Sheng Long

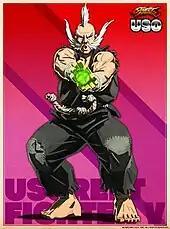
2017 artwork of Sheng Long by Capcom. "USO" is Japanese for lying, used to imply the profile is fake

On the first of April 2008, Capcom announced Sheng Long as a "secret, unlock-able character" in their Japanese development blog for "Street Fighter IV" and later posted in their official US blog accompanied with a silhouette of the character. The post took the tone of a Capcom representative trying to announce a character without giving away too many details, hinting that "Sheng Long is Ryu's..." then holding back and saying to wait for an official character announcement. In a similar fashion to the original joke, the post lists the method to unlock him as requiring the player to win every round as Ryu without taking any damage whatsoever and then perform his "Shoryuken" move during the final boss fight. Reception to the joke the third time was negative and included criticism from "1UP.com". The following day, the Japanese website confirmed that it was indeed a joke and explained the origin of Sheng Long while adding "Sheng-Long is still now and always will be, truly a character of legend."